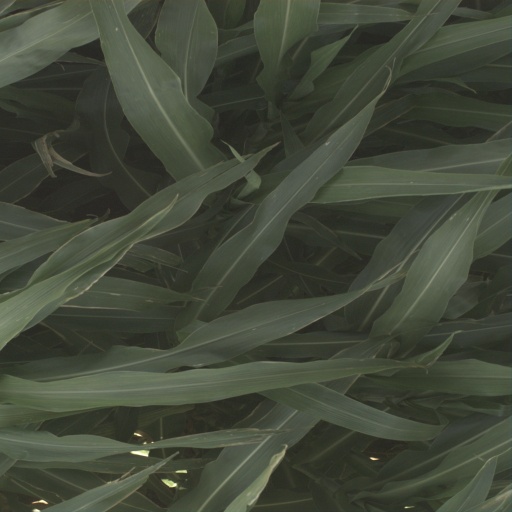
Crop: sorghum